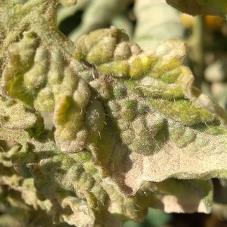
Crop: Tomato
Condition: virosis-d